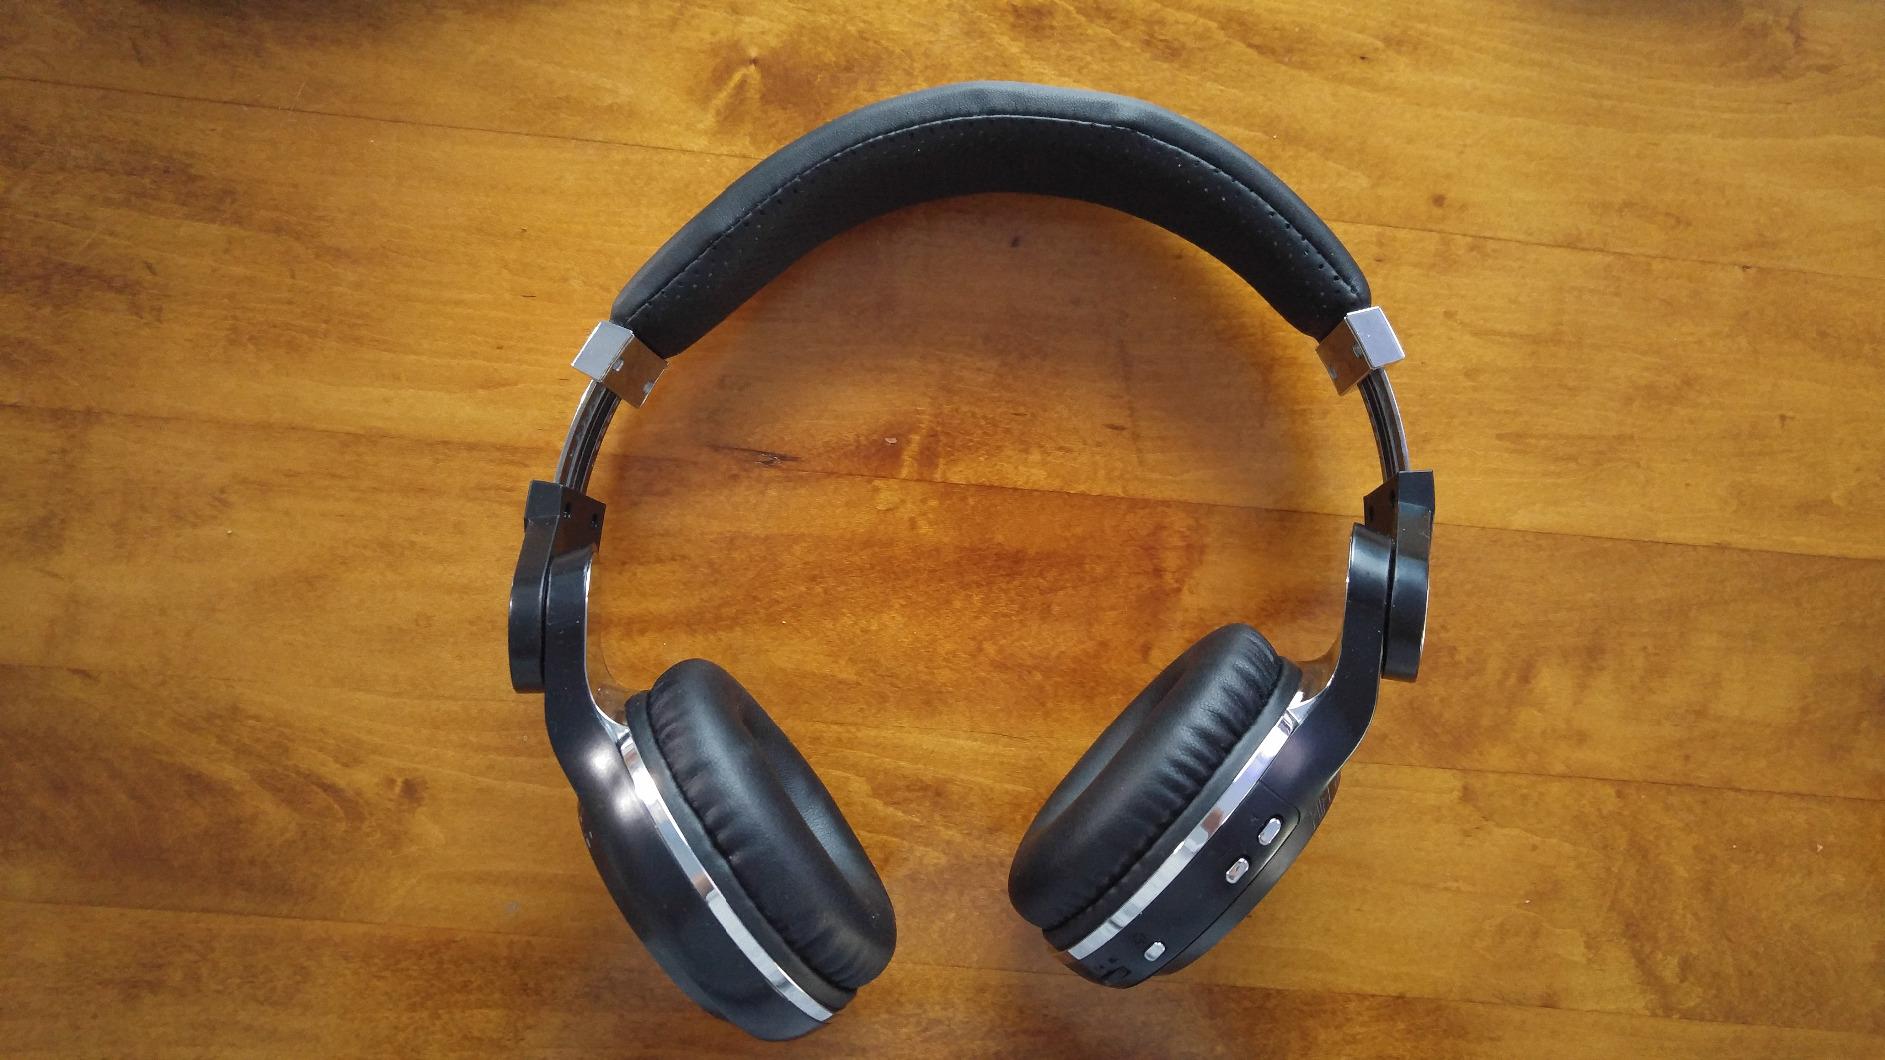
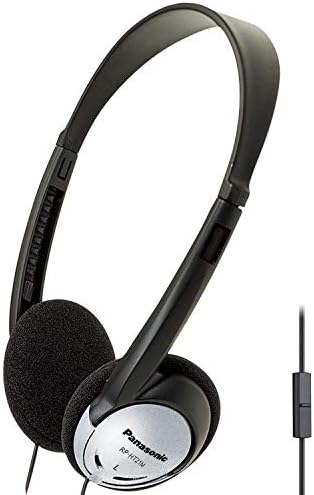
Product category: headphones
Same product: no